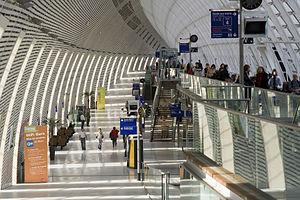
Avignon est une ville du sud de la France, située au confluent du Rhône et de la Durance. C'est la ville où siège le conseil du Grand Avignon. Avignon est le chef-lieu de l'arrondissement d'Avignon et du département de Vaucluse. Ses habitants s'appellent les Avignonnais.